Kathryn D. Sullivan

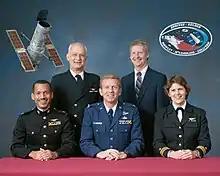
Sullivan in her Navy uniform for the STS-31 crew photo

Sullivan became an adjunct professor of geology at Rice University in Houston in 1985. In this role she joined an oceanographic research cruise in 1988, where she met Andreas Rechnitzer, a US Navy oceanographer, and she started thinking about joining the US Naval Reserve (USNR) as an oceanography officer. She spoke to McCandless about it; he said he was having lunch with the Secretary of the Navy and would raise the matter. Later that year, Sullivan became a direct commission officer in the USNR with the rank of lieutenant commander.